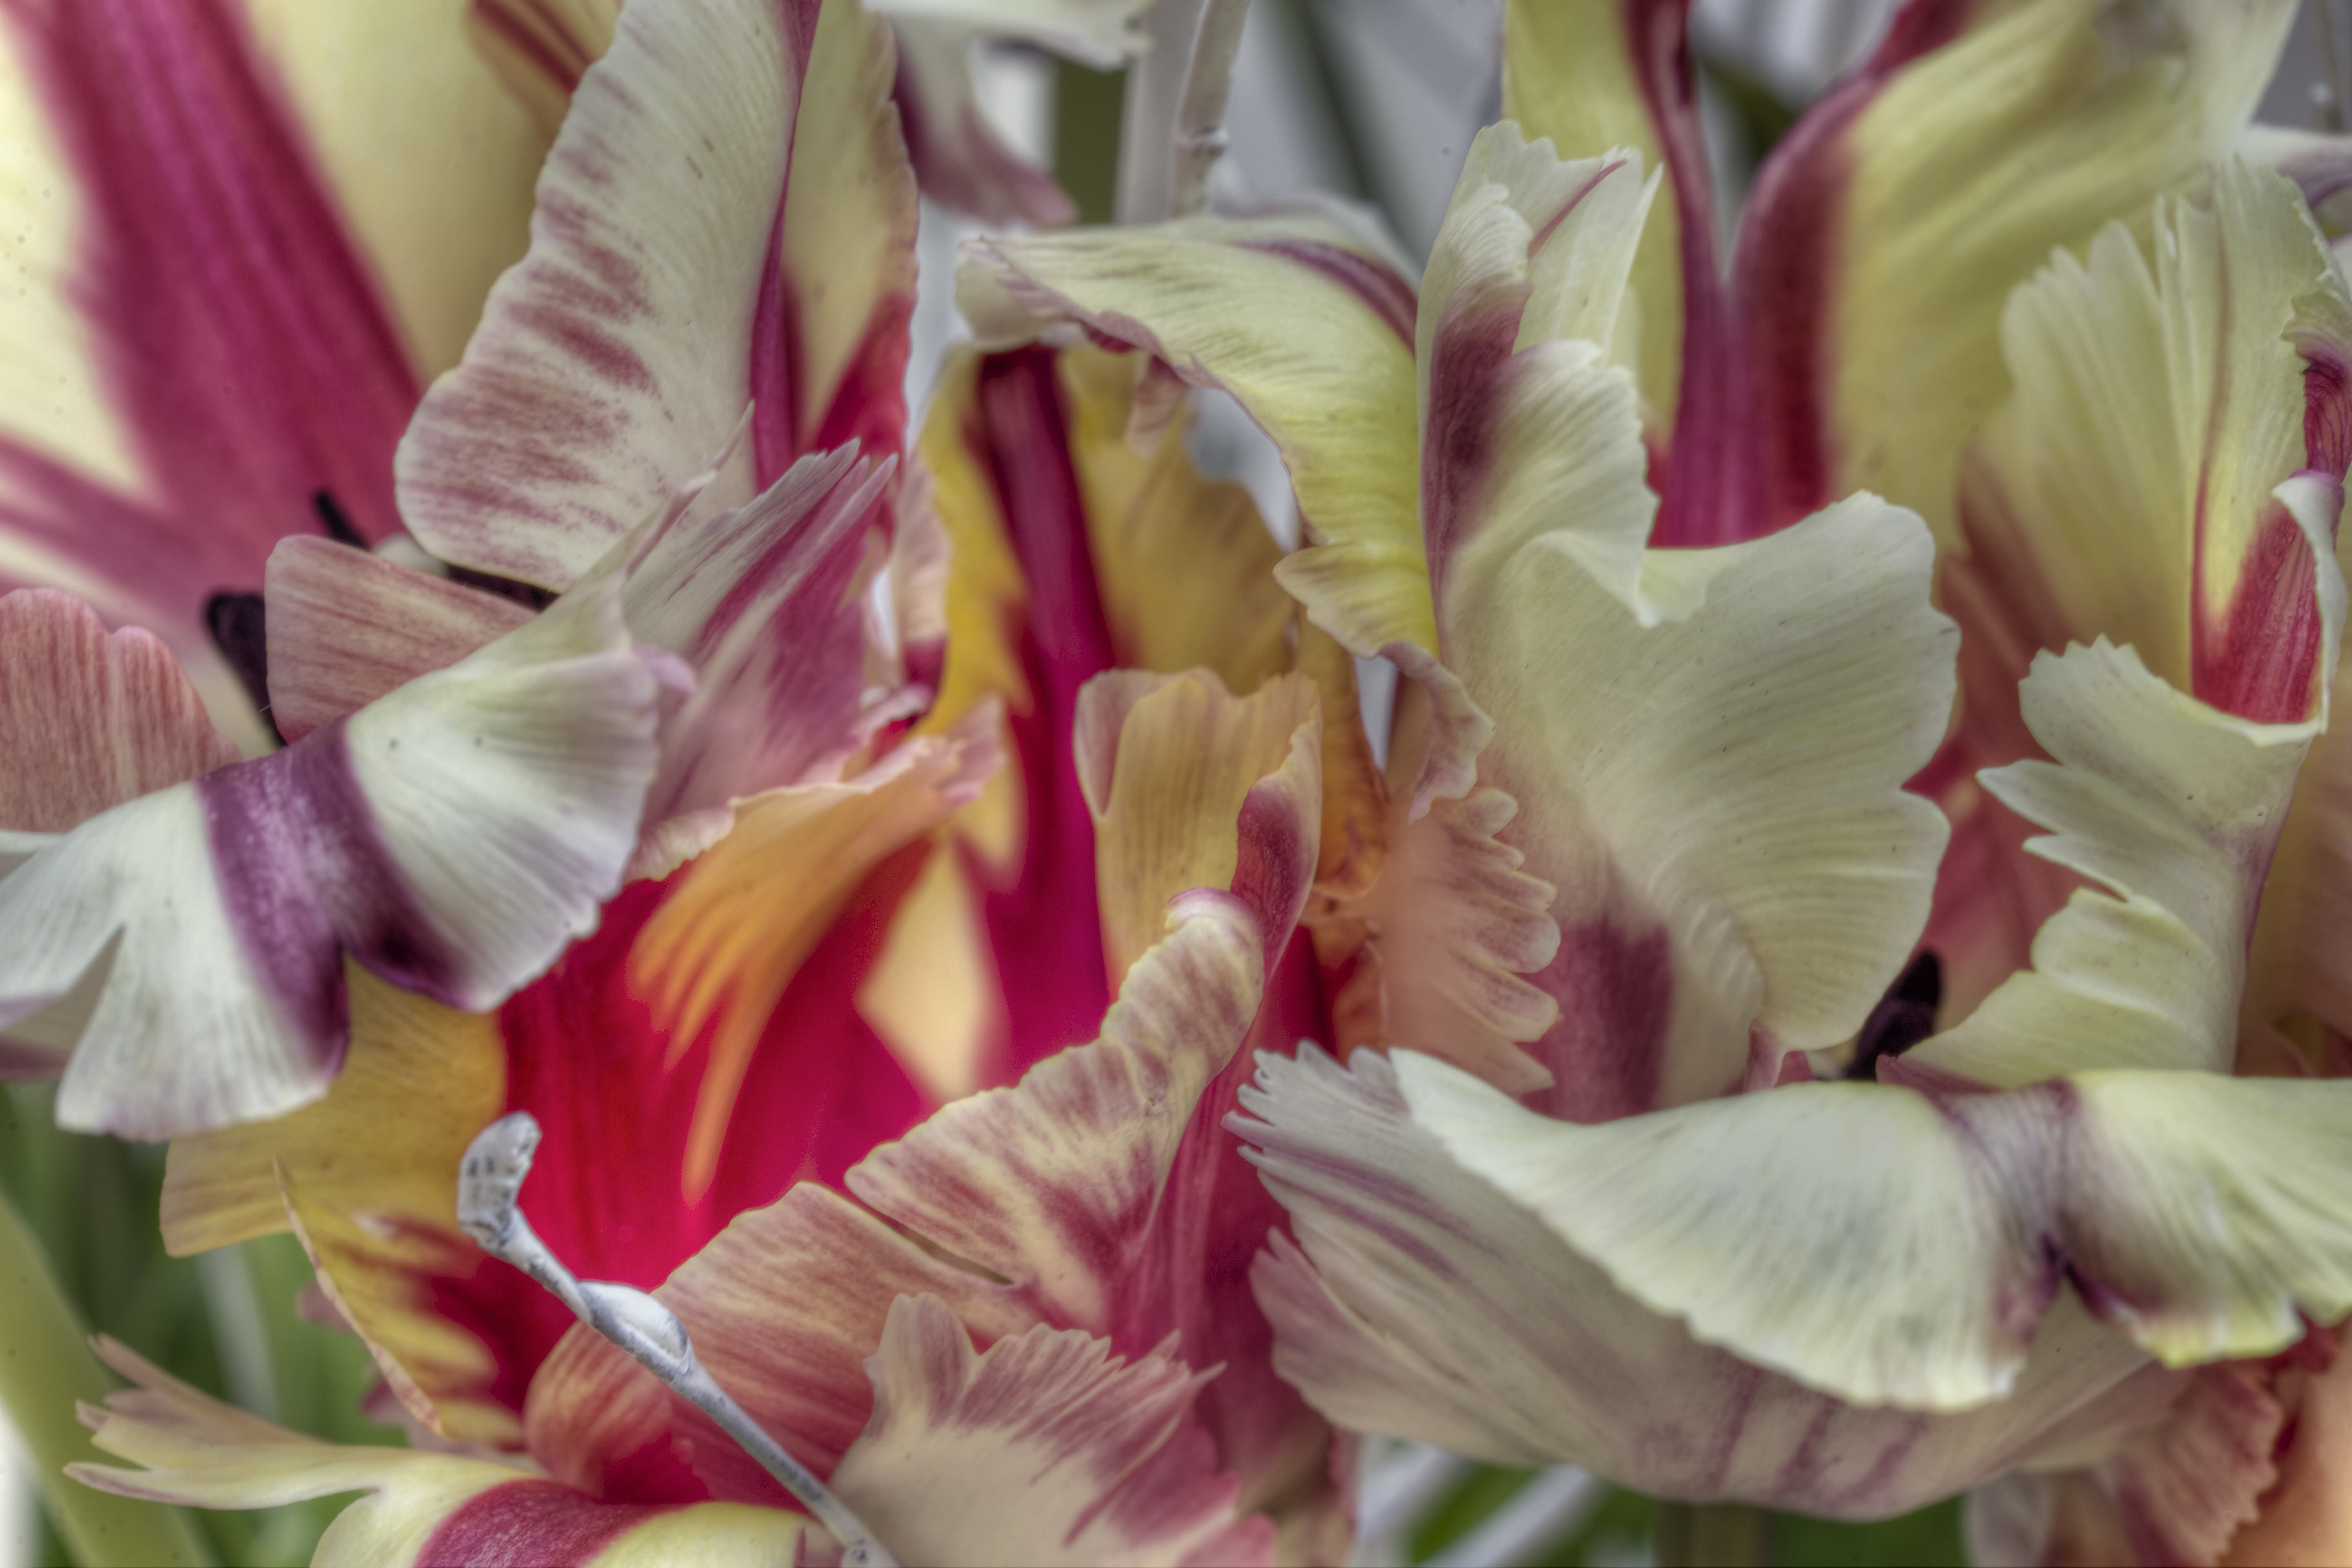
nature, plant, flower, petal, botany, pink, flora, eye, parrot, tulips, gladiolus, macro photography, flowering plant, parrot tulip, land plant, iris family